Care work

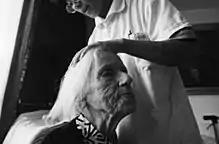
Care work

Care work is essential to well-being. Without care and nurturing, it is thought that children cannot develop into high-functioning individuals and will have difficulty as adults maintaining (or expanding) their well-being and productivity. Actively-involved child care provided in the home or by the public or private sector contributes to the development of healthy, productive children. Effective care for the sick allows them to remain productive and continue contributing to society. Care work is related to the functioning of a society and its economic development of that society; well-cared-for people can more effectively contribute social and human capital to the market.